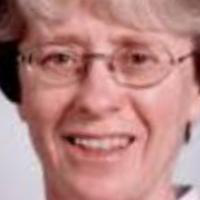
Age group: age 41-55